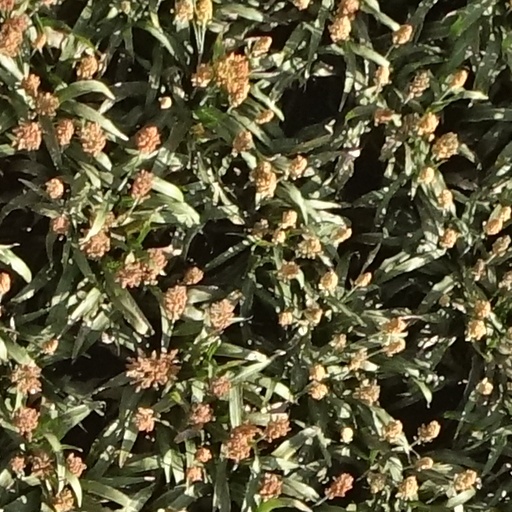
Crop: sorghum